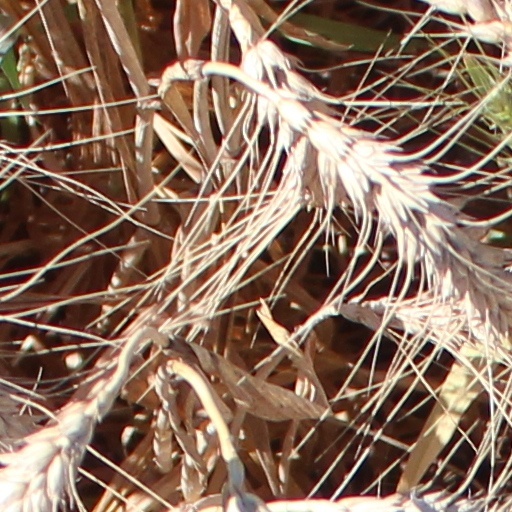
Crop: wheat